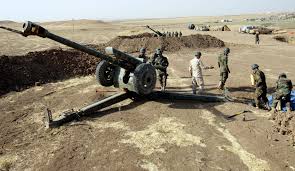
Label: Self Propelled Artillery